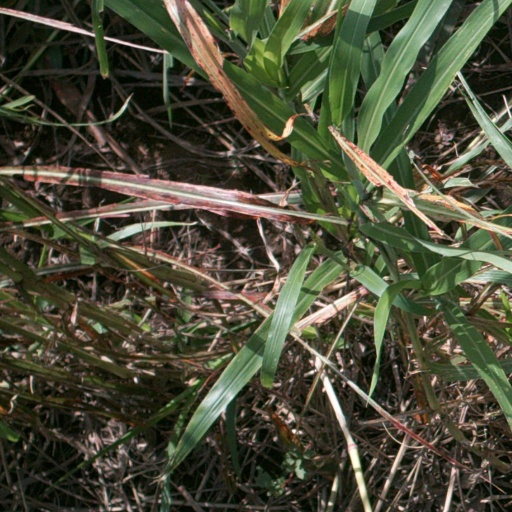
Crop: sorghum